Oxford Advanced Learner's Dictionary

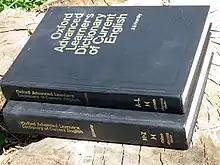
"Oxford Advanced Learner's Dictionary of Current English". Special edition in two volumes (USSR, 1982).

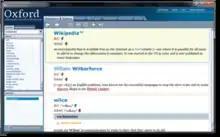
"Oxford Advanced Learner's Dictionary" 8th Edition CD-ROM

The Oxford Advanced Learner's Dictionary (OALD) was the first advanced learner's dictionary of English. It was first published in 1948. It is the largest English-language dictionary from Oxford University Press aimed at a non-native audience.